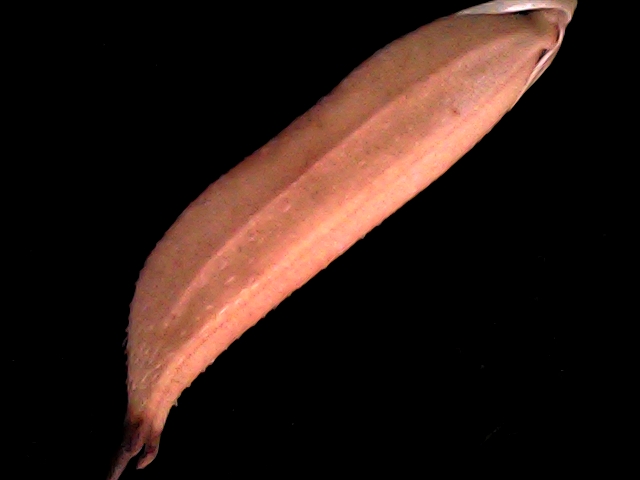
Rice variety: BD70